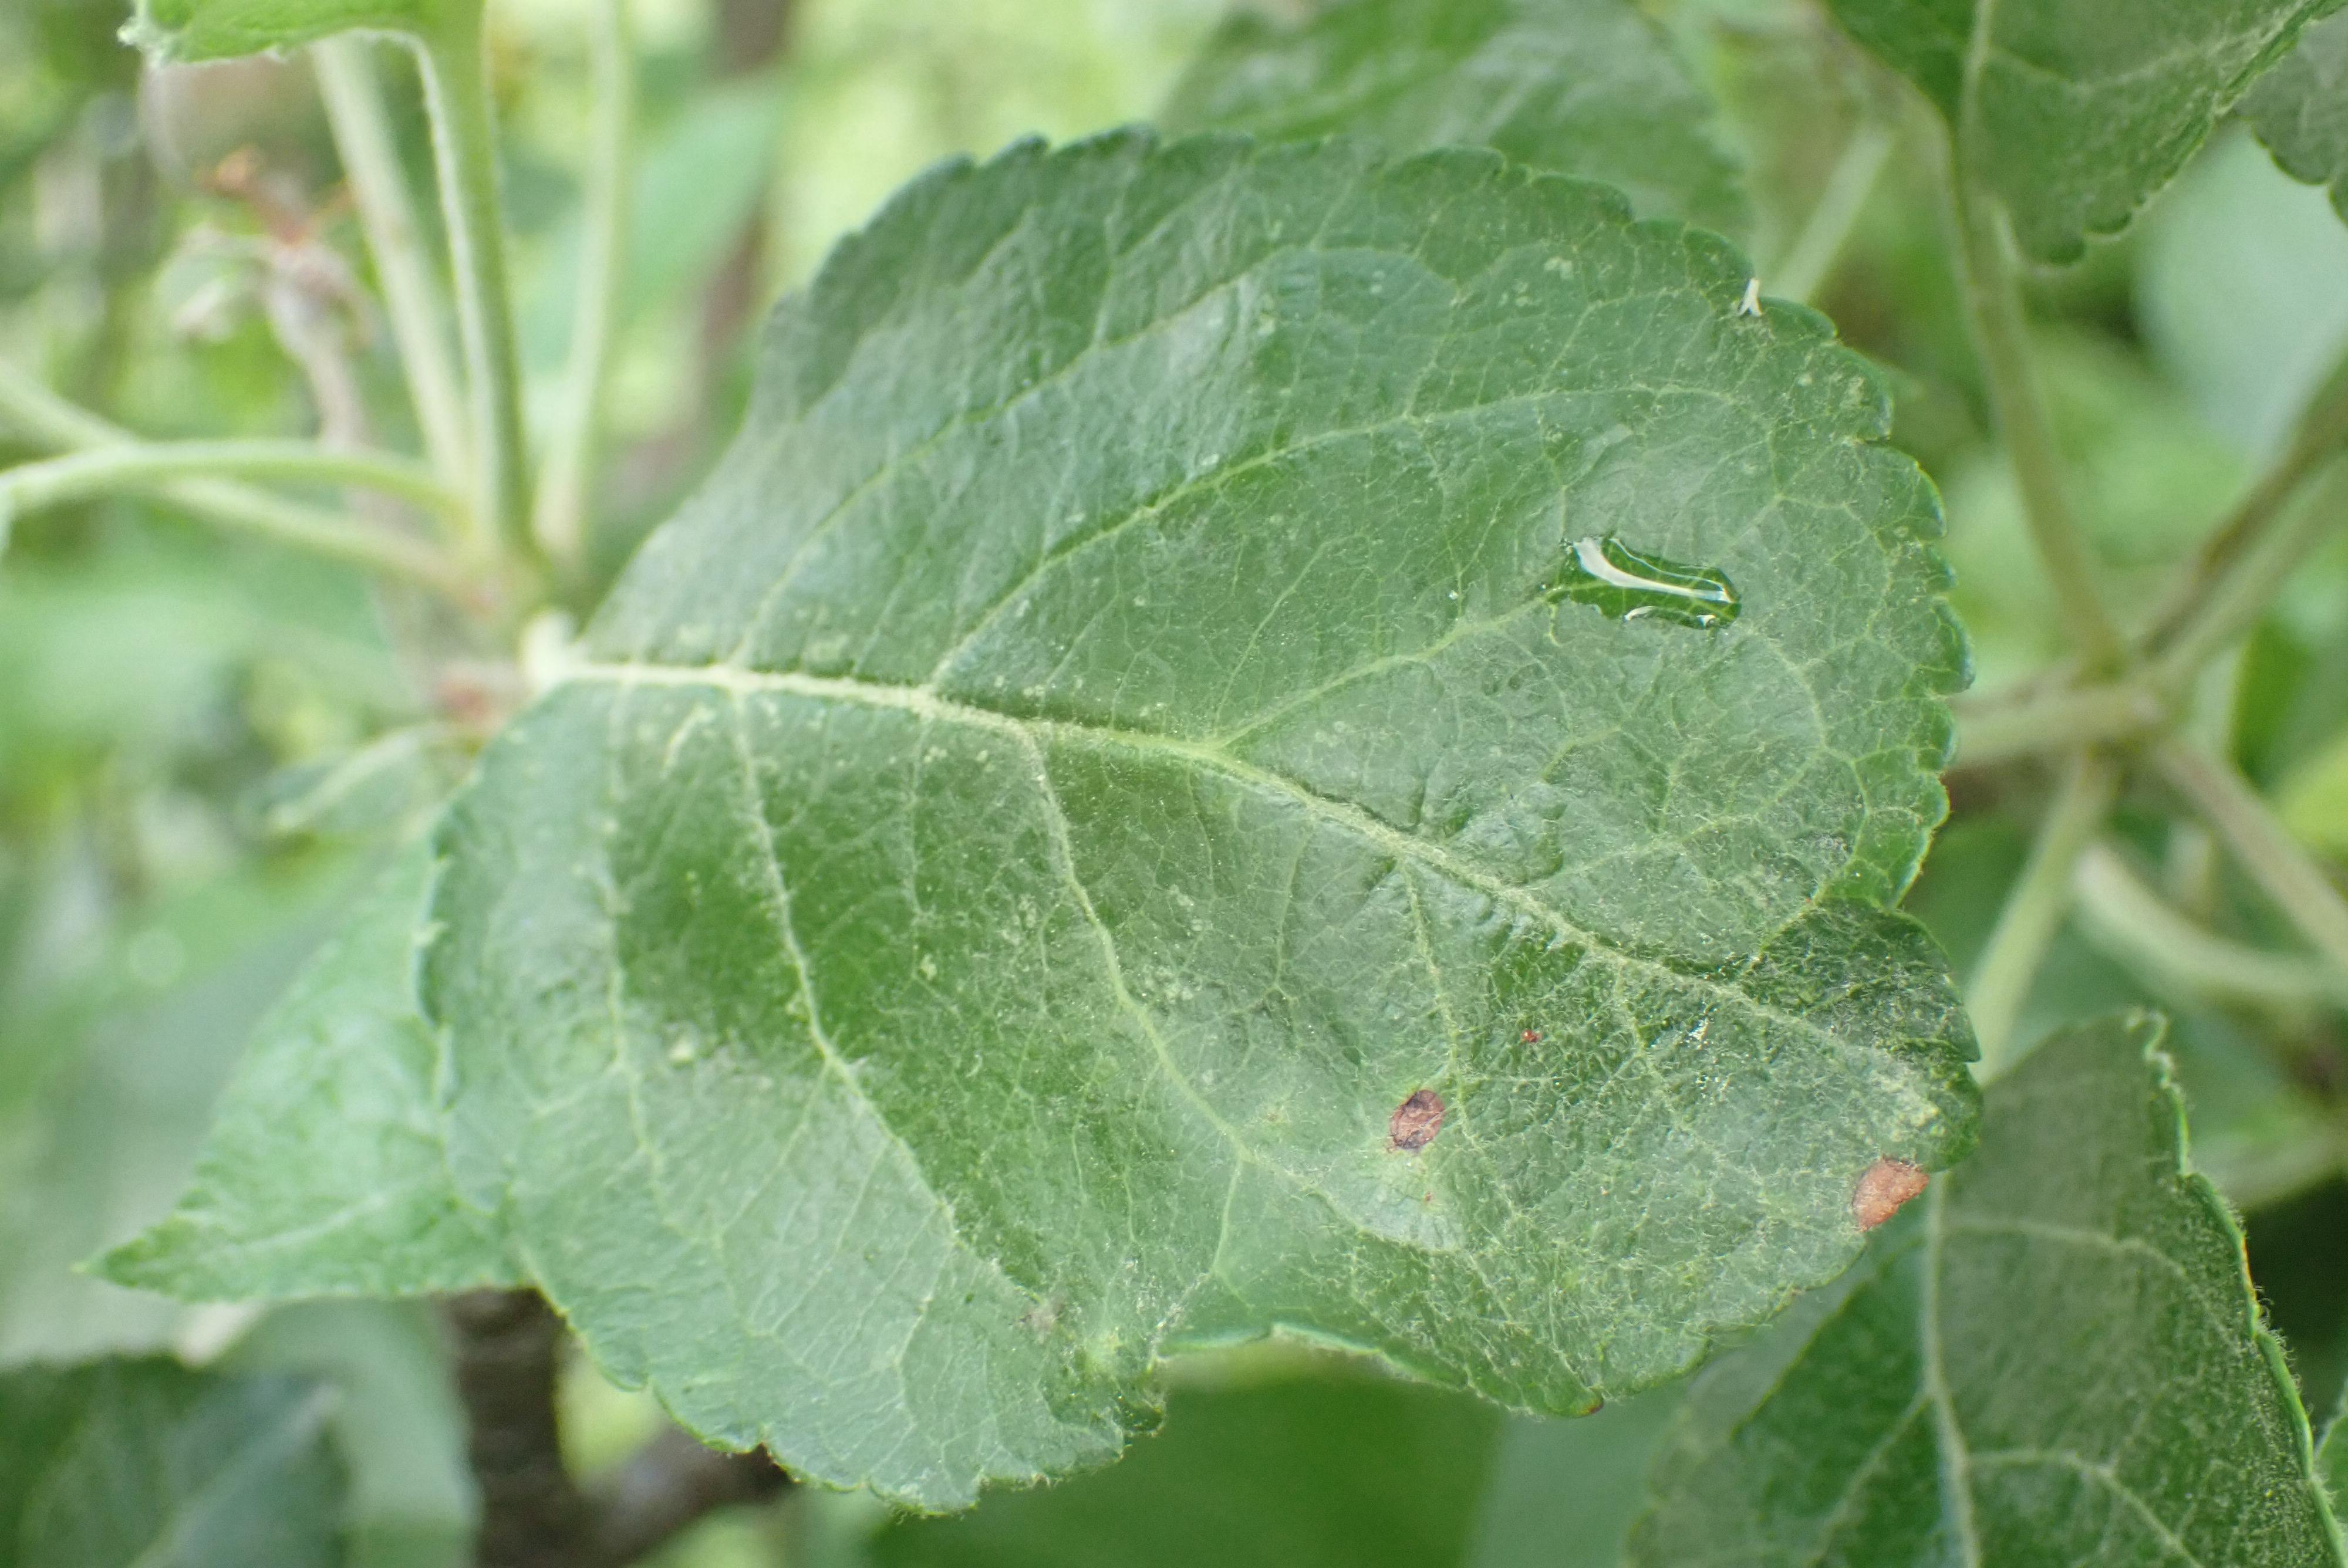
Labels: frog_eye_leaf_spot